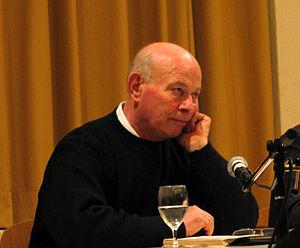
Fatos Kongoli est un écrivain albanais né le 12 janvier 1944 à Elbasan en Albanie.